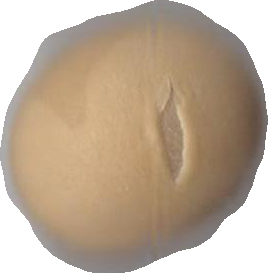
Variety: Grobogan